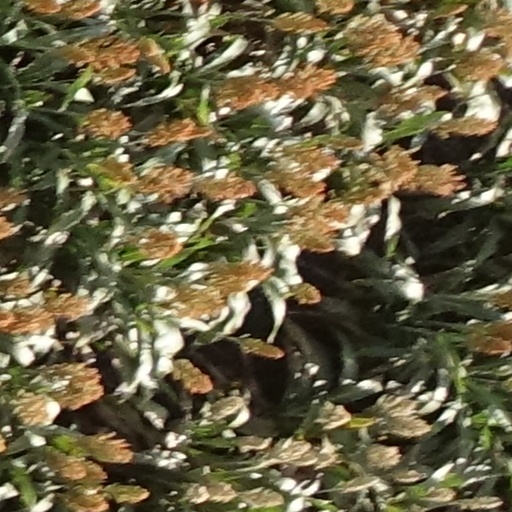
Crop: sorghum